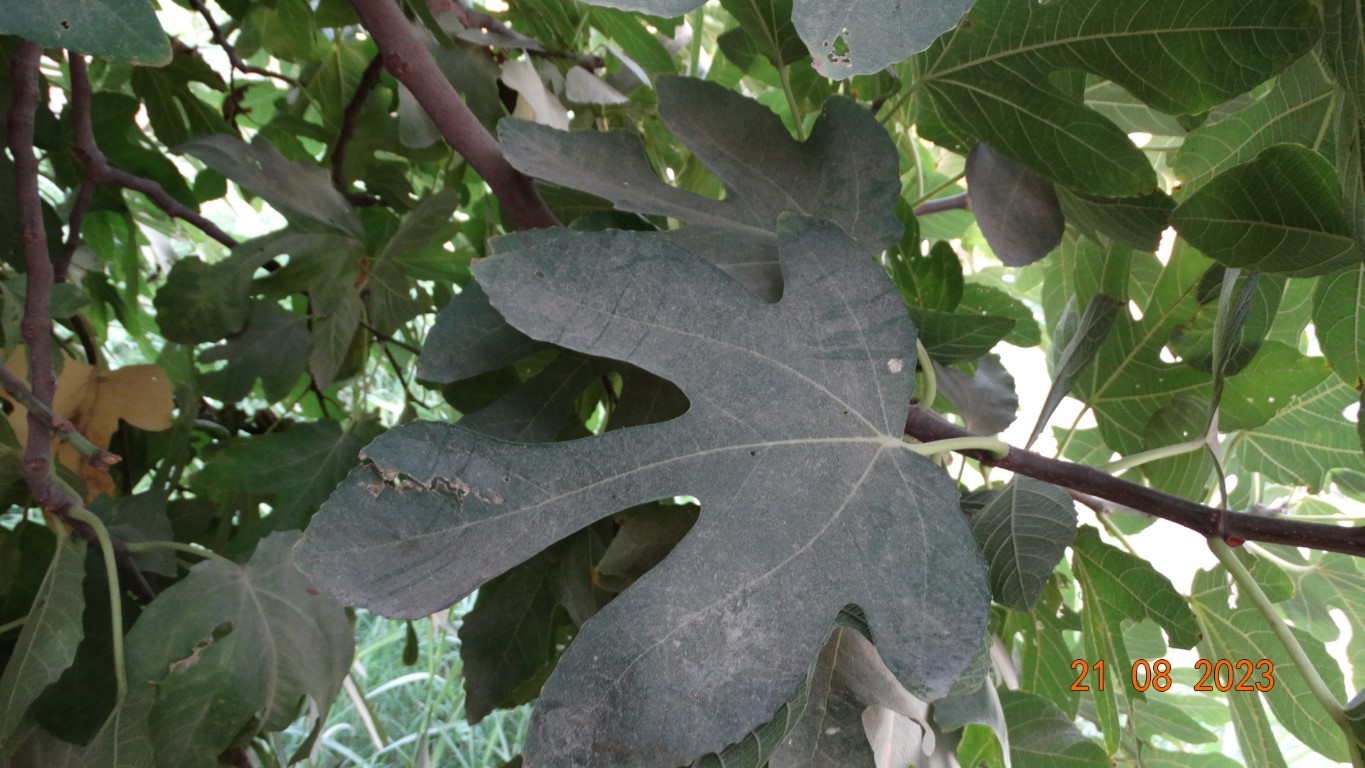
Label: infected